San Martín de Porres District

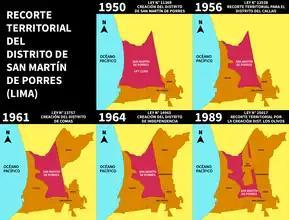
Territorial losses of the San Martín de Porres district.

The district of San Martín de Porres is located northwest of the center of Lima, between the right bank of the Rímac River and the left bank of the Chillón River. Its latitude with respect to the equator is 12 degrees, 1 minute and 40 seconds and its longitude is 77 degrees, 2 minutes and 36 seconds west of the Greenwich Meridian. This data corresponds to its capital, the Barrio Obrero del Puente del Ejercito.